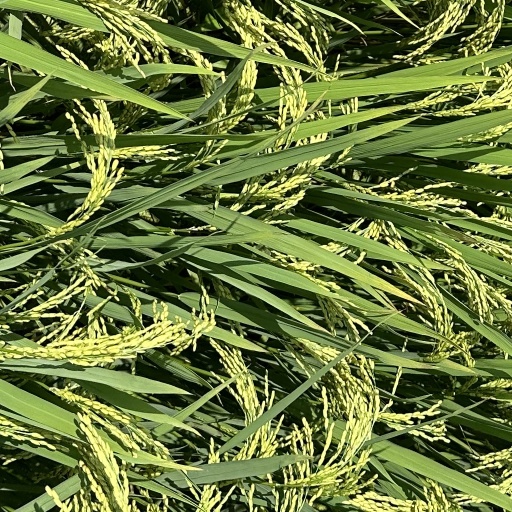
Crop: rice